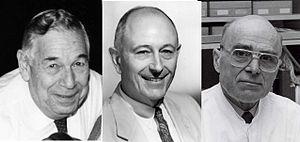
E. Mayer, docteur vétérinaire ( Israël), Jacques Espinasse (1937-1996), professeur de pathologie bovine à l'École nationale vétérinaire de Toulouse et M. Stober professeur de pathologie bovine à la Faculté vétérinaire de Hanovre (Allemagne)
L’École nationale vétérinaire de Toulouse est l'une des quatre écoles vétérinaires françaises. Elle a été fondée à Toulouse, en 1828.